Edhir Neechal (1968 film)

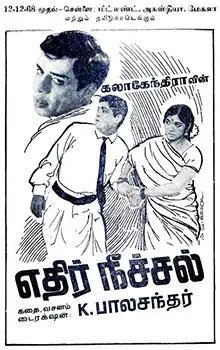
Theatrical release poster

Edhir Neechal is a 1968 Indian Tamil-language comedy drama film written and directed by K. Balachander. The film has an ensemble cast including Nagesh, Muthuraman, Sundarrajan, Srikanth, M. R. R. Vasu, Sowcar Janaki and Jayanthi. It is based on Balachander's play of the same name, itself based on the 1964 Bengali film "Kanchanranga". The film was released on 12 December 1968, and became a commercial success, with Balachander winning the Tamil Nadu State Film Award for Best Dialogue Writer. It was remade in Telugu as "Sambarala Rambabu" (1970) and in Hindi as "Lakhon Me Ek" (1971).